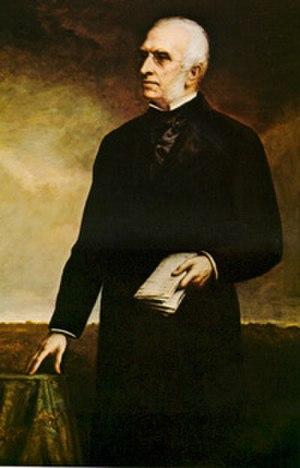
Robert Charles Winthrop, est un homme politique américain.